Middle Assyrian Empire

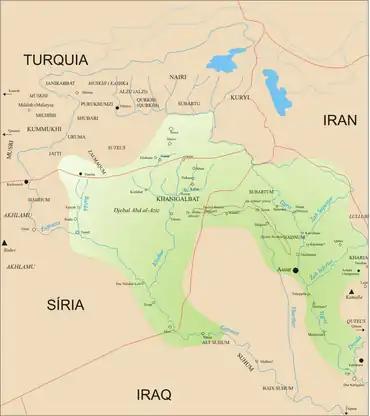
Map of the Middle Assyrian Empire under Ashur-resh-ishi I (1132–1115 BC)

Ashur-uballit, doubtlessly watching the conflict between Mitanni and the Hittites closely out of interest in expanding Assyria, directed much of his attention to the lands south of his realm. Successful campaigns were directed against both Arrapha and Nuzi, which was destroyed by Assyrian troops in the 1330s BC or before. Neither city was formally incorporated into Assyria; the Assyrian army probably withdrew to the Little Zab, allowing Babylonia to conquer the sites. In the centuries to come, Assyrian kings often found themselves as rivals of the Babylonian kings. Ashur-uballit himself did not wish to engage in long-lasting conflicts with the Babylonians, clearly illustrated since he married his daughter Muballitat-Serua to the Babylonian king Burnaburiash II. Prior to achieving peace, Burnaburiash had been a prominent enemy of the Assyrians. At one point, he had attempted to tarnish Assyrian diplomatic and trade relations with Egypt by sending a letter to the pharaoh Akhenaten wherein he falsely claimed that the Assyrians were his vassals. After several years of peaceful co-existence between Assyria and Babylonia, the Babylonian king Kara-hardash, son of Burnaburiash and Muballitat-Serua, was overthrown. Muballitat-Serua was most likely killed at the same time, which prompted Ashur-uballit to march south and restore order. The usurper who had taken Babylonia in the meantime, Nazi-Bugash, was overthrown and replaced by the Assyrians with Kurigalzu II, another son of Burnaburiash.